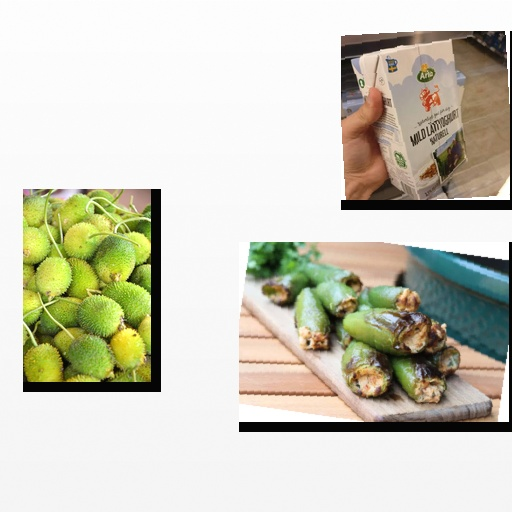
Food items: spiny_gourd, jalapeno, natural_low_fat_yogurt